Thomas William Bowler

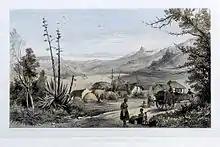

During his time in South Africa, Bowler travelled widely in the Cape Colony, and visited Knysna and Port Elizabeth along the Garden Route. His journeys produced a large number of paintings and sketches such as "The Kaffir Wars and the British Settlers in South Africa" (1865), and the "Pictorial album of Cape Town, with views of Simonstown, Port Elizabeth and Grahamstown" (1866).